One Hundred Days After Childhood

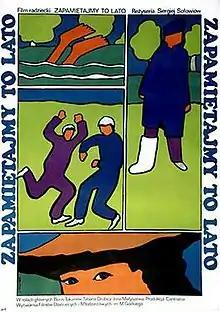
Original Polish film poster

One Hundred Days After Childhood is a 1975 Soviet teen romance film directed by Sergei Solovyov. It was entered in the 25th Berlin International Film Festival where Solovyov won the Silver Bear for Best Director.